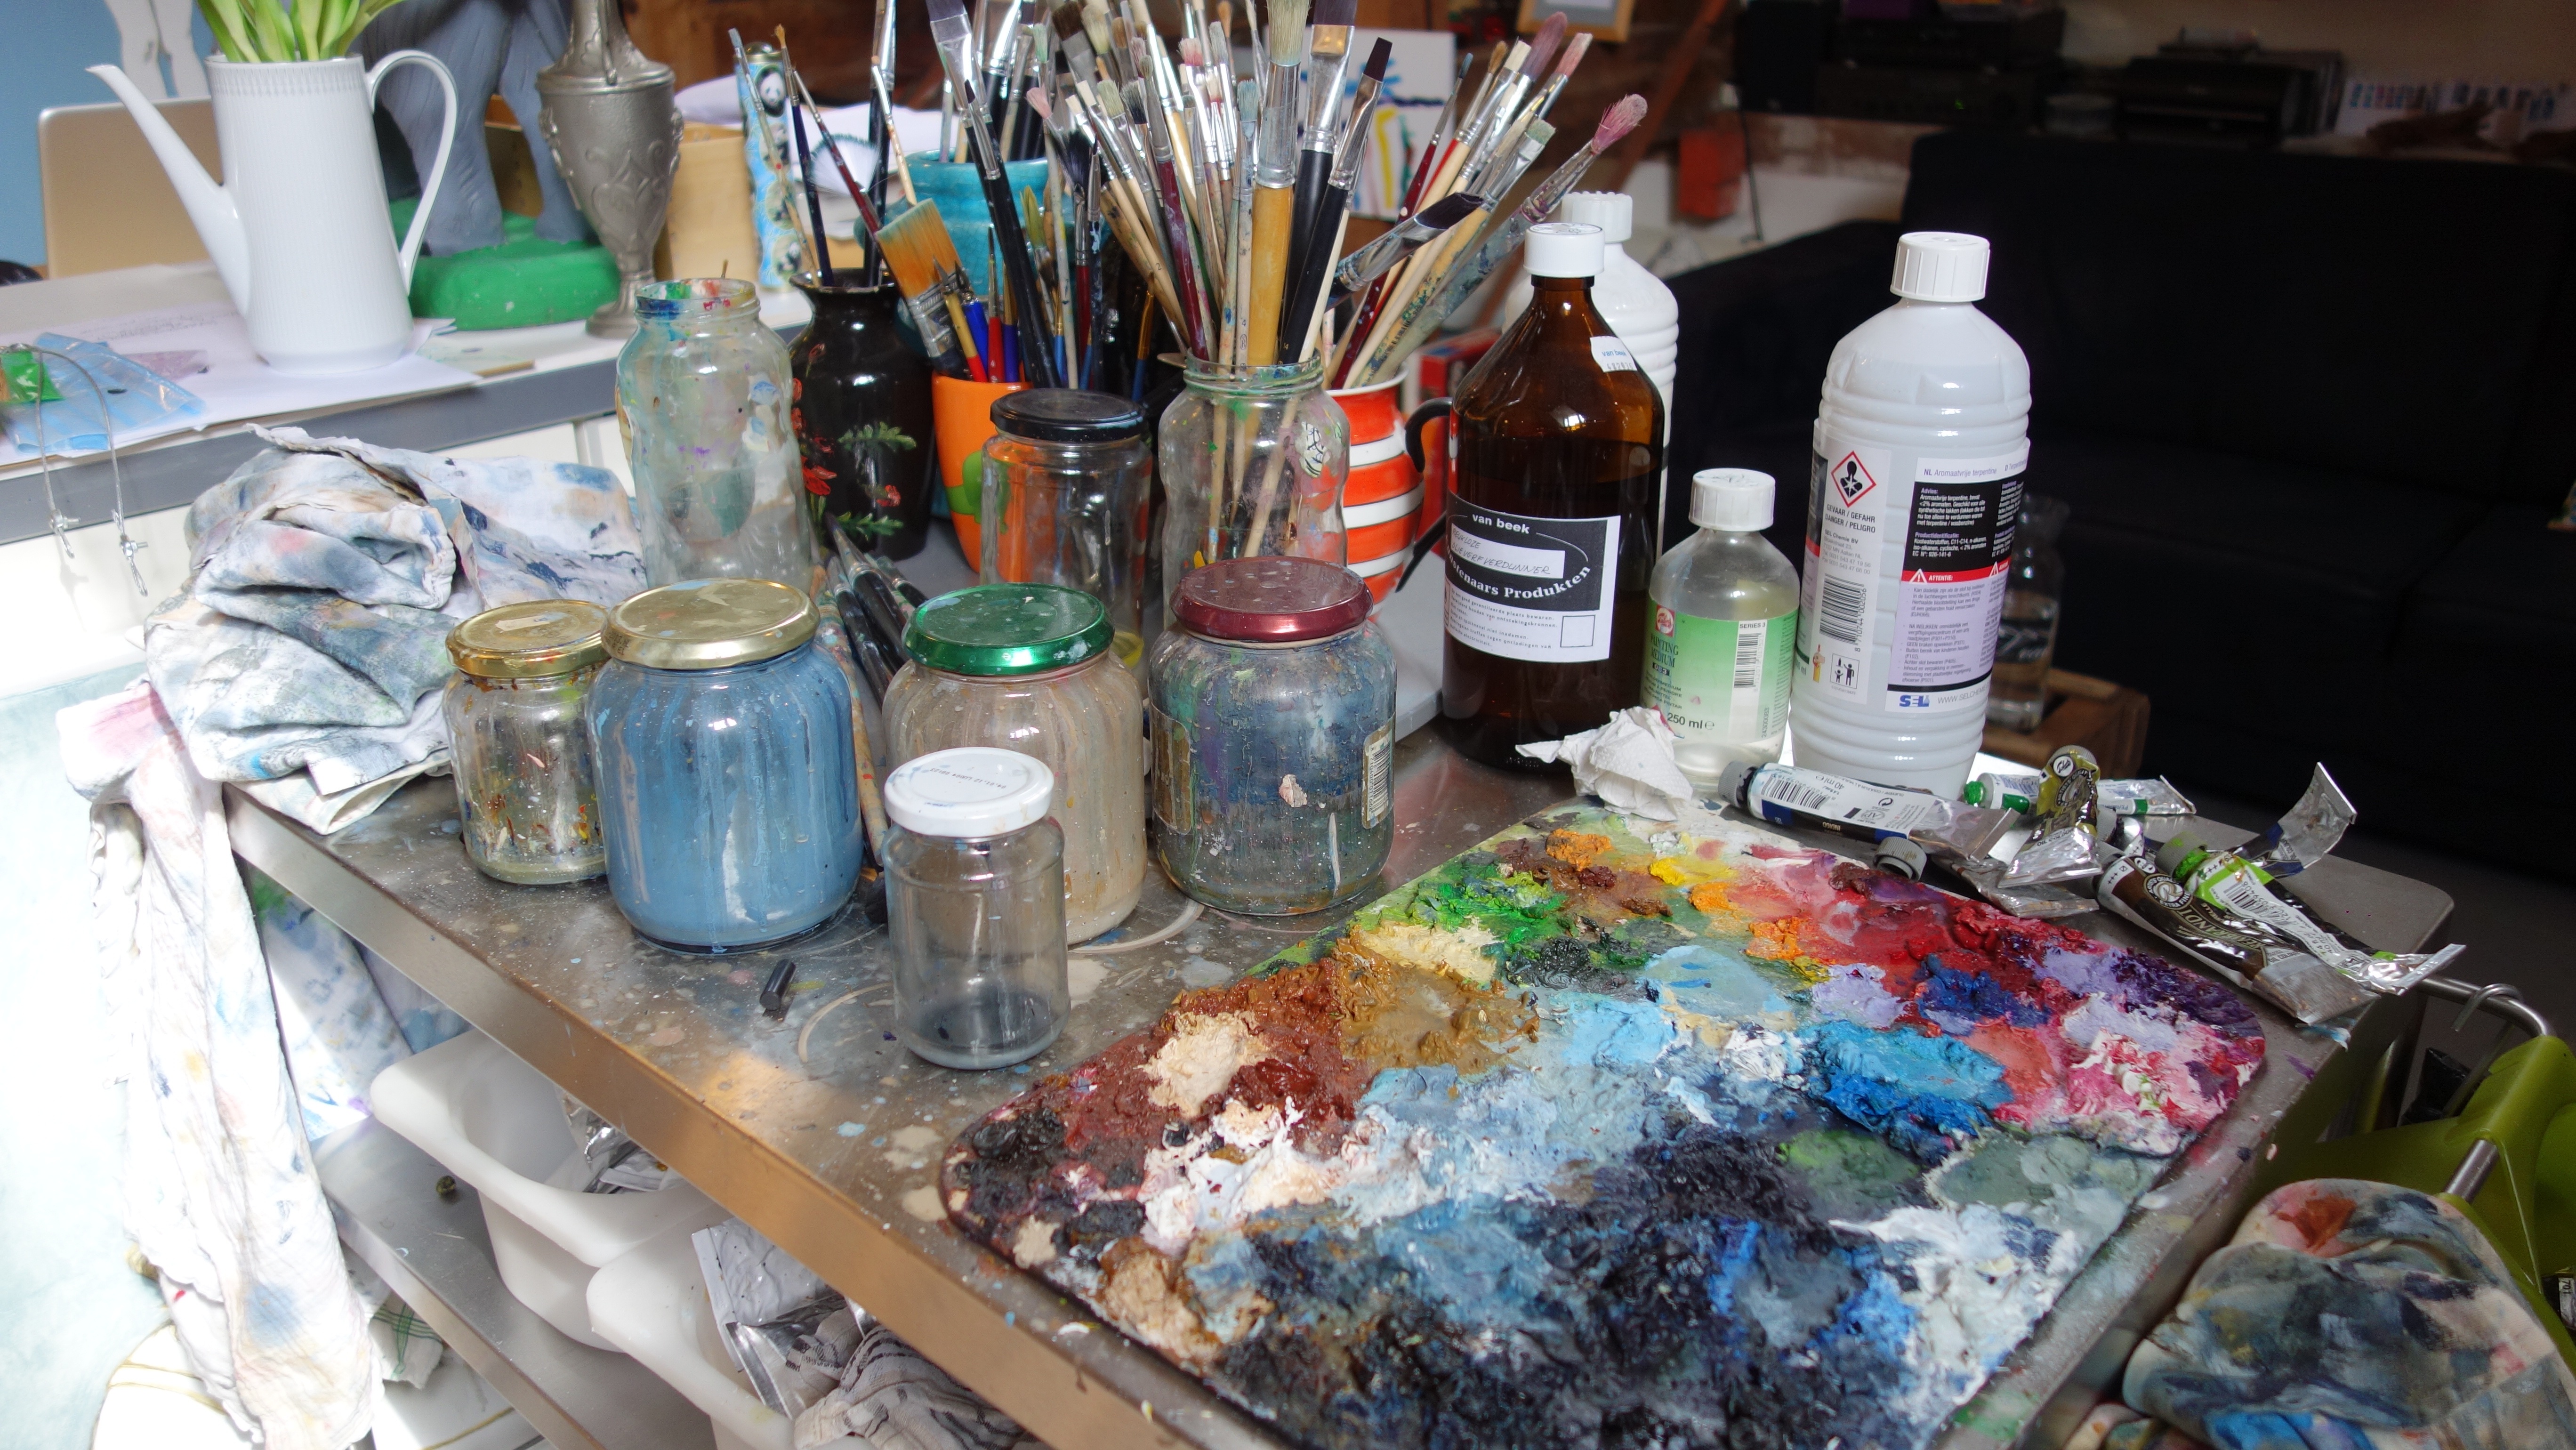
creative, brush, color, artist, paint, market, painting, art, colors, palette, hobby, dye, watercolor paint, tassels